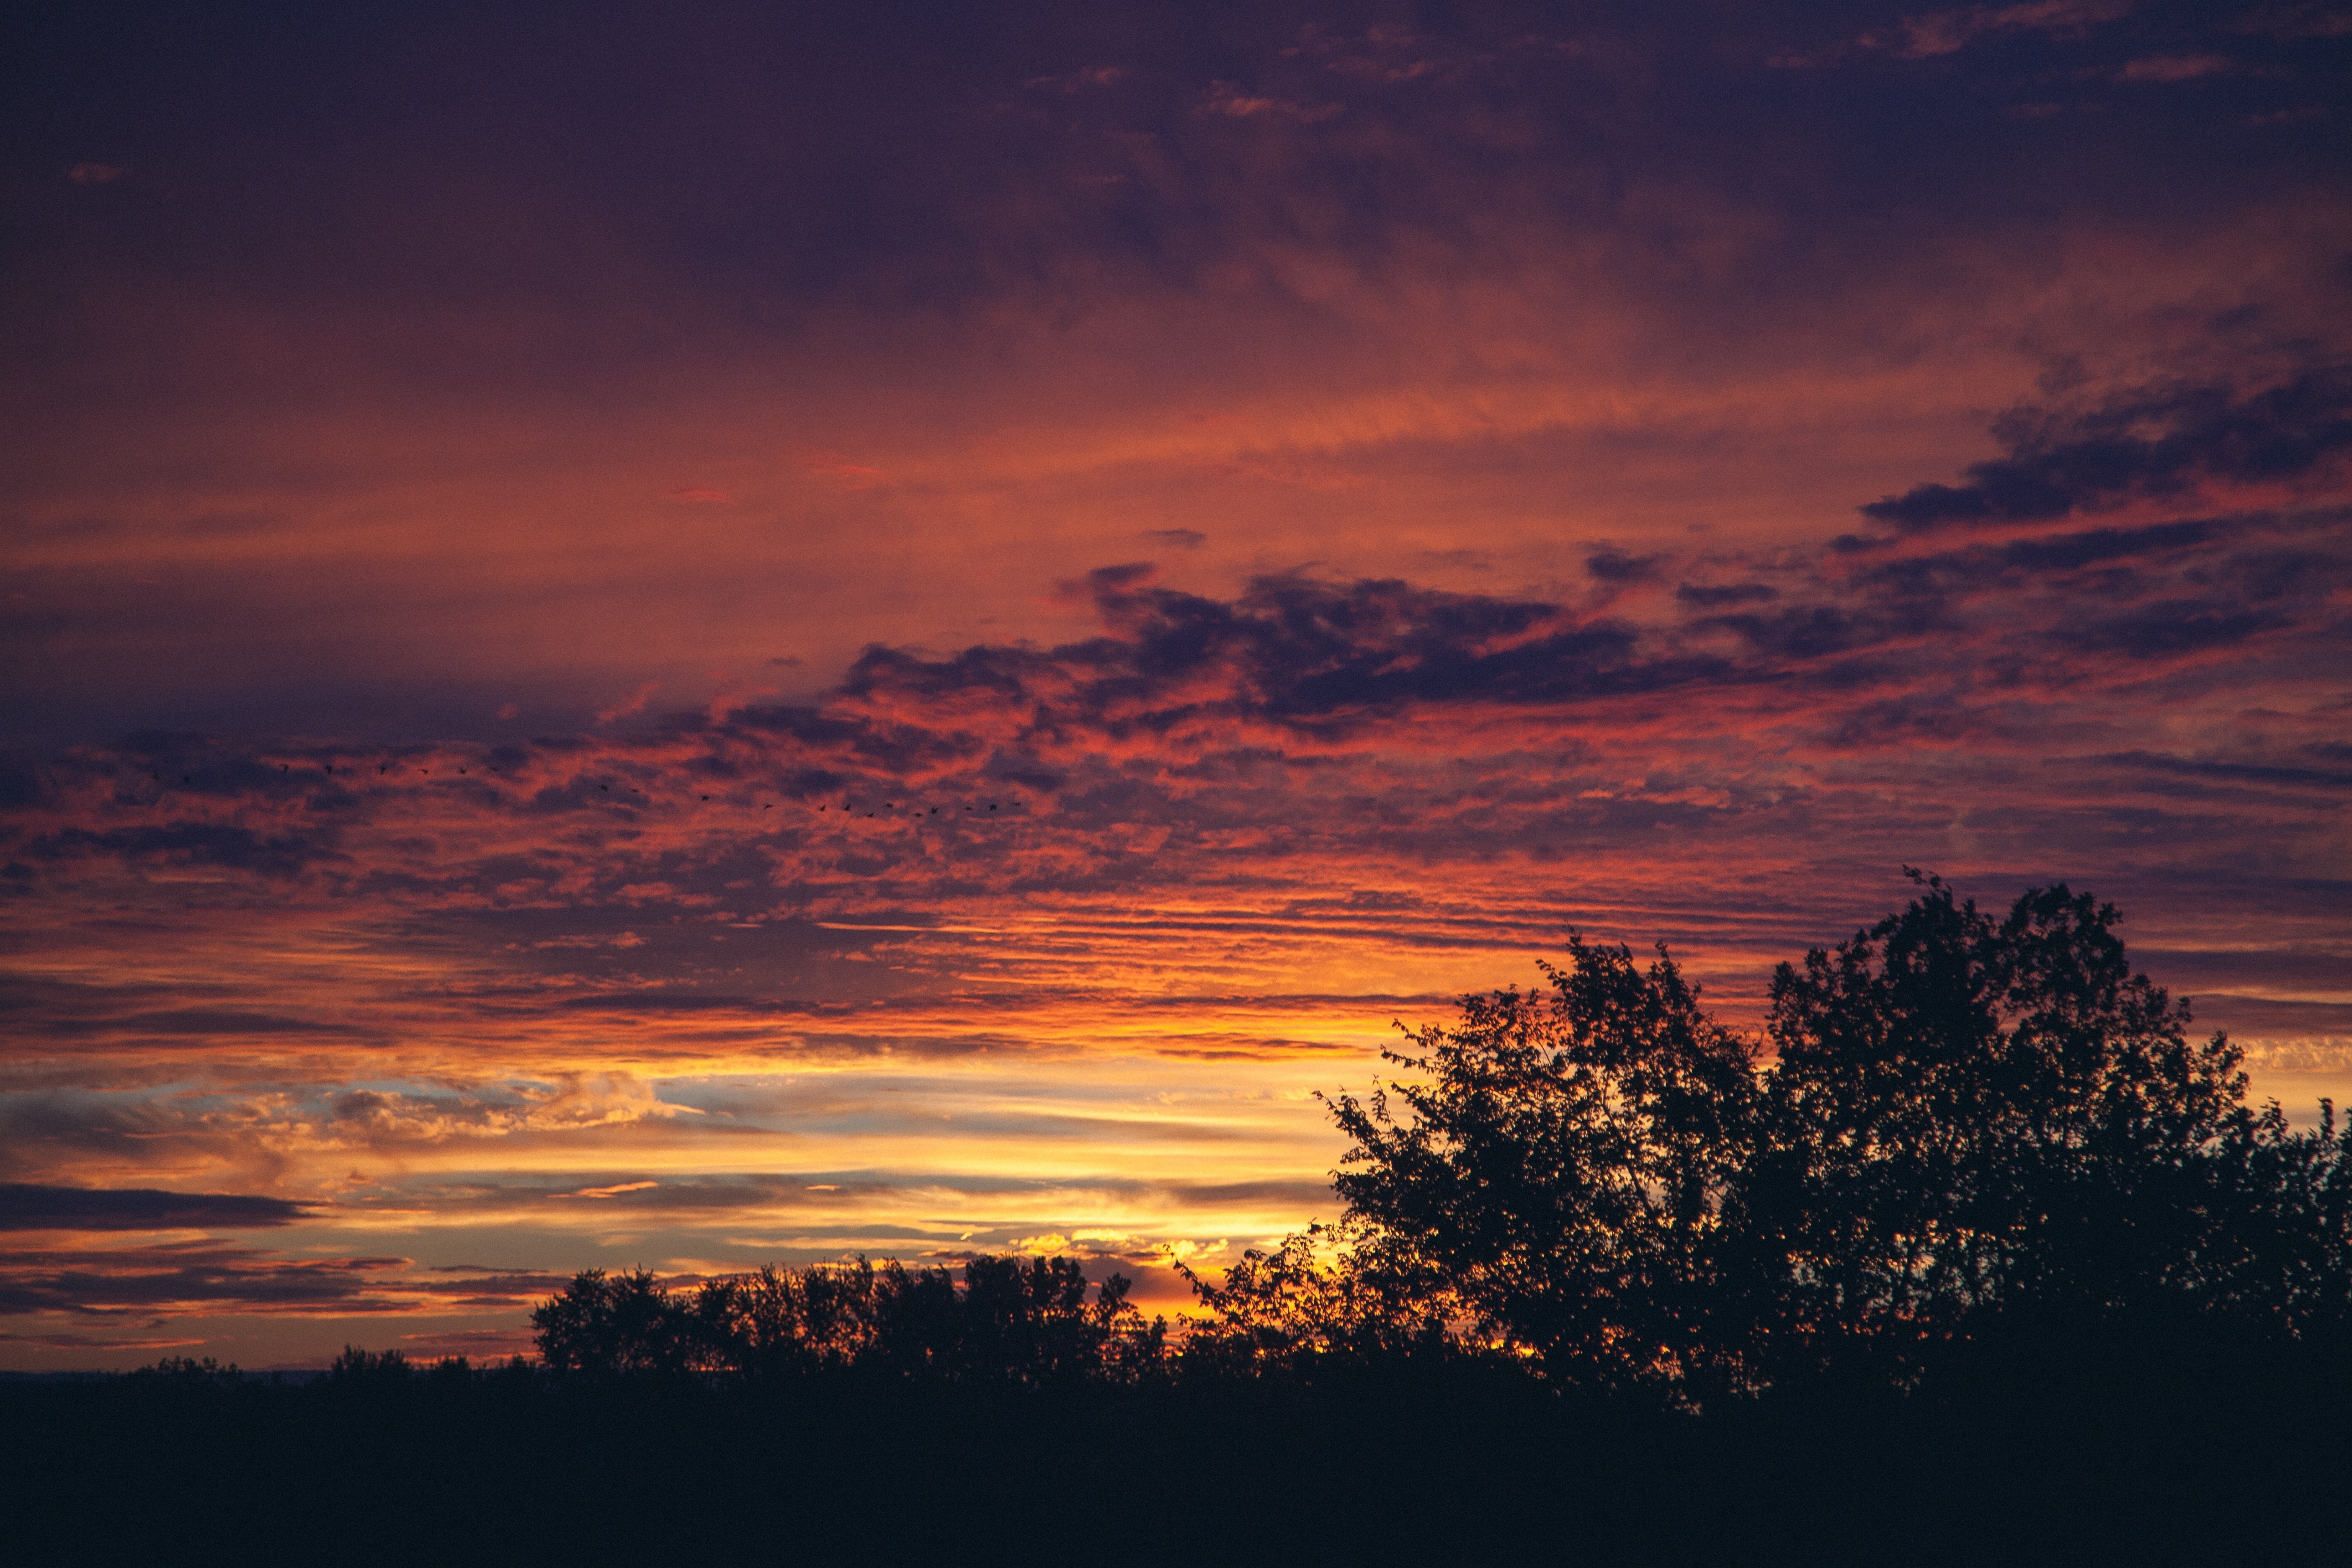
landscape, horizon, cloud, sky, sun, sunrise, sunset, sunlight, morning, dawn, atmosphere, dusk, evening, red, clouds, sunset sky, afterglow, sunset background, red sky at morning